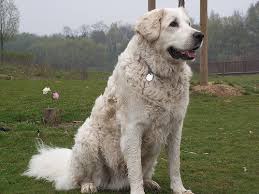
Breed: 223-n000067-kuvasz